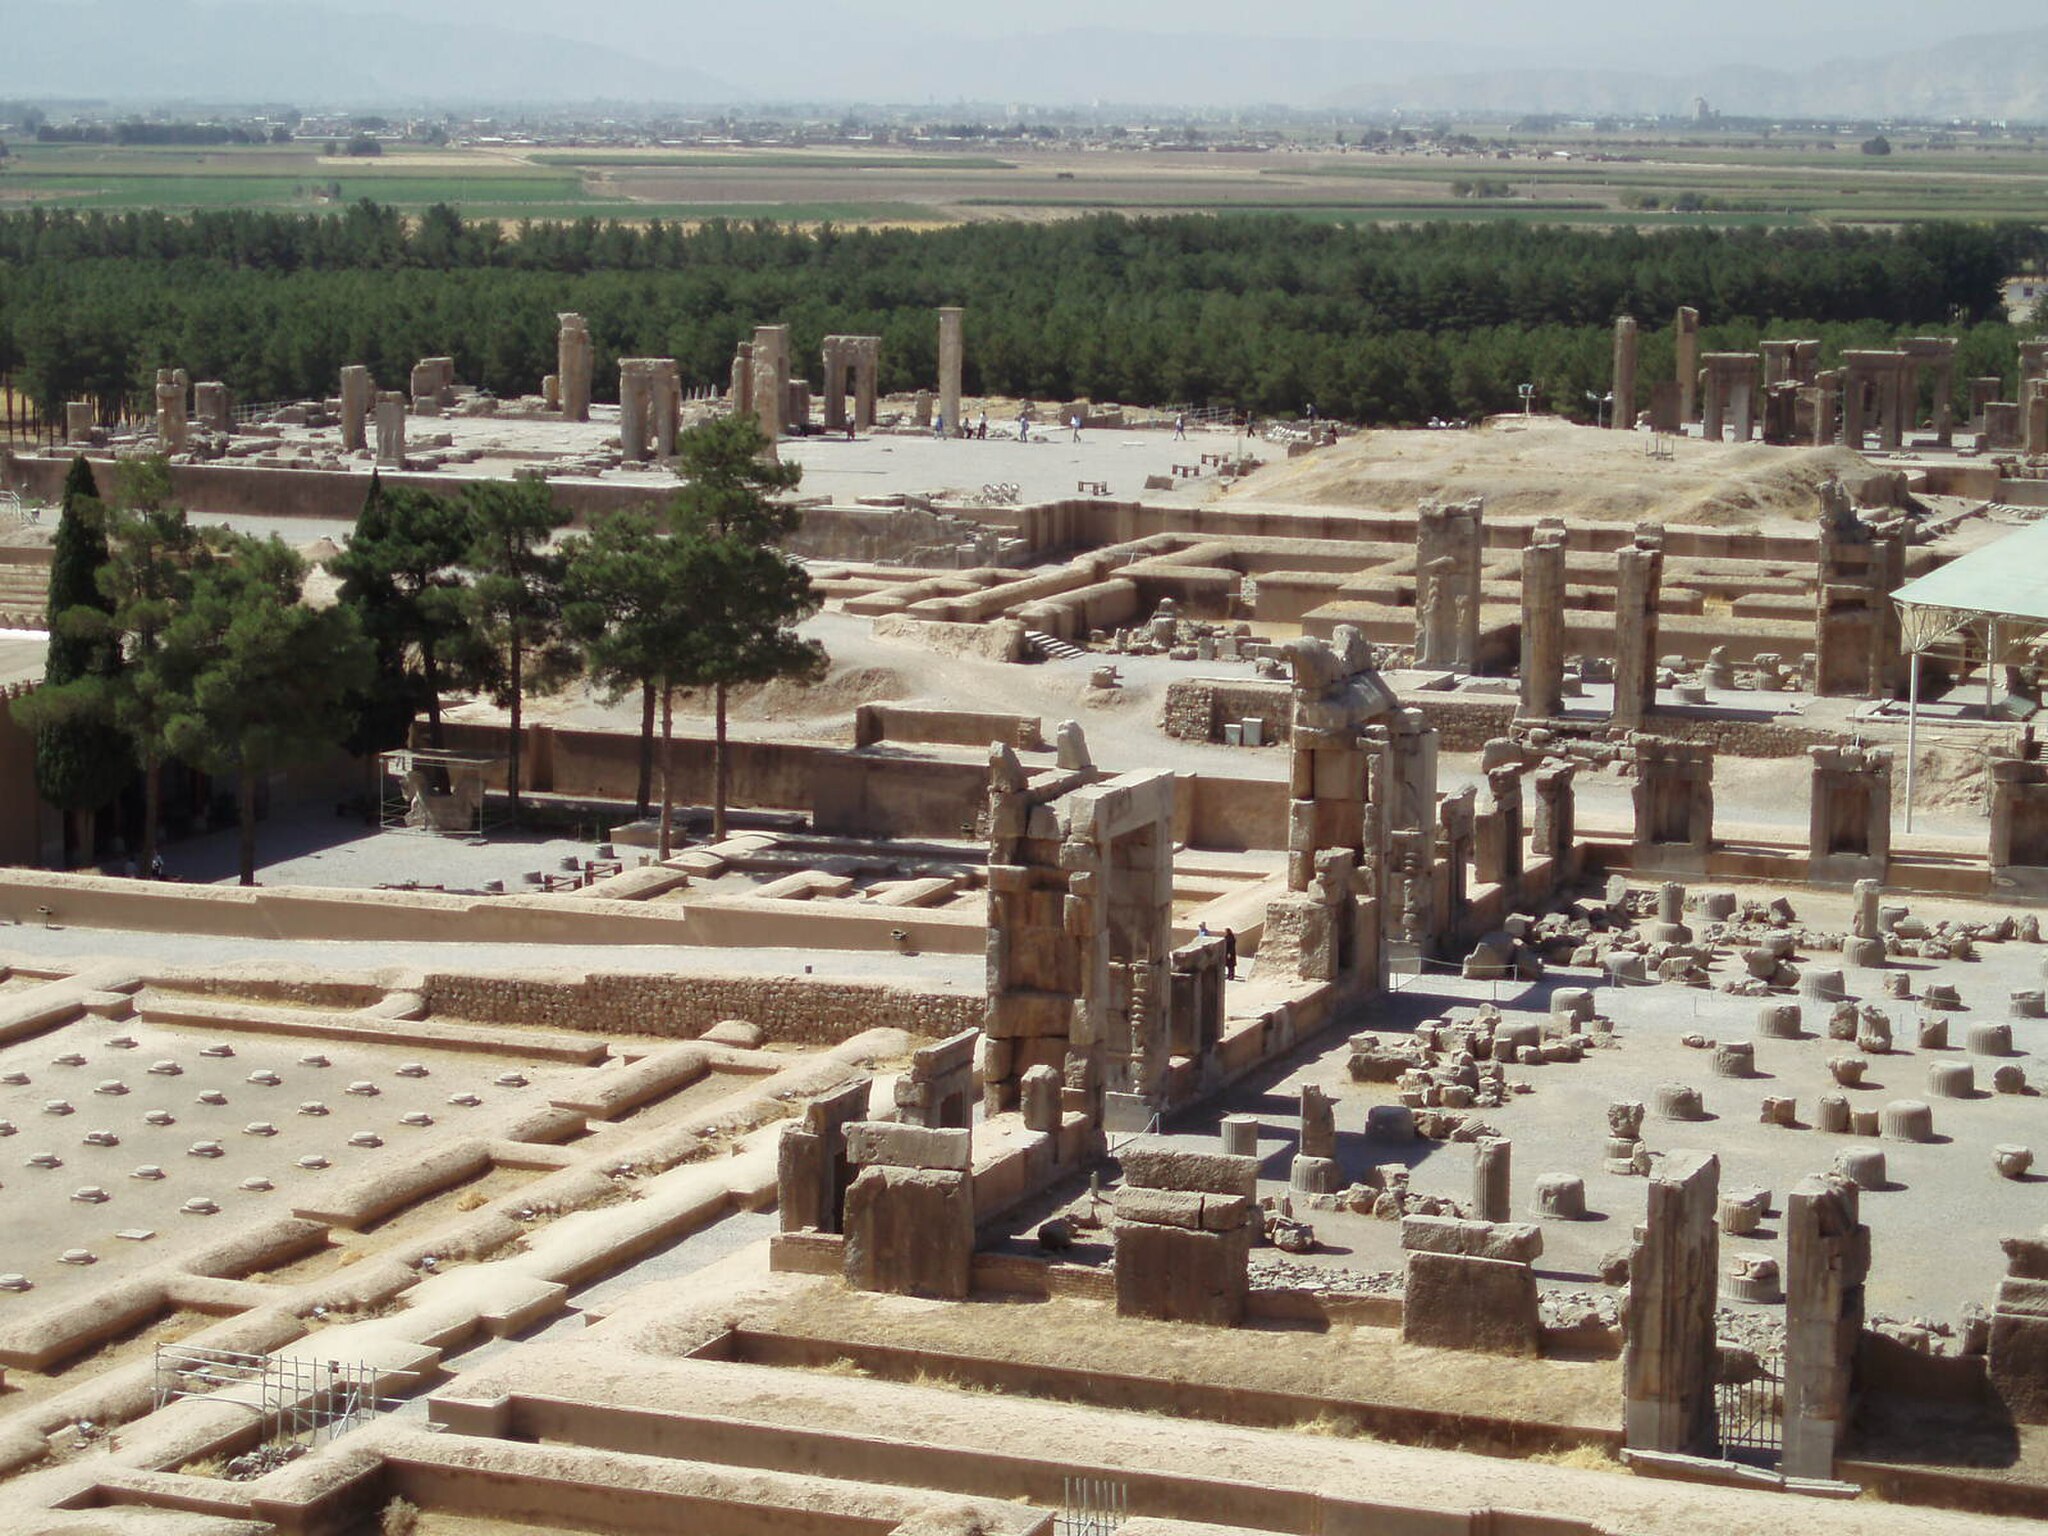
Title: Iran 2007 089 Persepolis (1731647591)
Description: Iran 2007 089 Persepolis
Date: 2007-10-10 10:49
Categories: Taken with Olympus uD600 / S-600, Flickr images reviewed by FlickreviewR, Photographs by David Holt, Files with coordinates missing SDC location of creation, 2007 in Persepolis, General views of Persepolis, Flickr images missing SDC published in